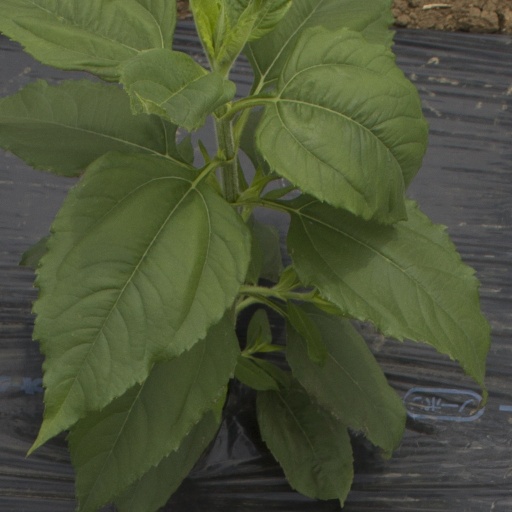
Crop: Jerusalem artichoke